CLA Building

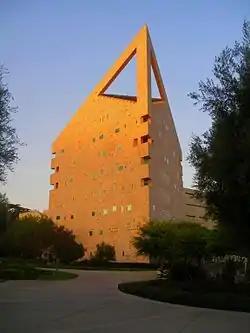
The CLA Building in 2009

The Classroom, Laboratory & Administration Building, commonly known simply as the CLA Building, was an administrative building on the campus of California State Polytechnic University, Pomona (Cal Poly Pomona). Designed by Albuquerque, New Mexico–based architect Antoine Predock in the Futurist style and completed in 1993, it has come to be the defining image of the university. The Administration portion of the building was demolished in August 2022 after a discovery of a fault line under the building.